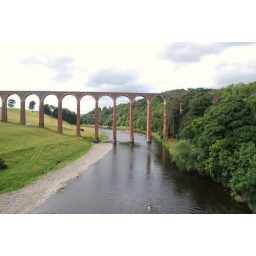
Had a cycle round by Scott's View, and Leaderfoot, taken from the old road bridge looking up the Tweed